Orthodox International Youth Festival "Bratya"

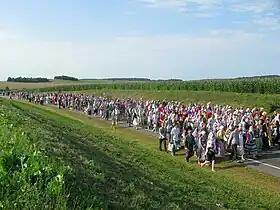
The procession to Lahoysk. 2010 Summer festival

Already the program of the very first festival was written in such a way that each festival day was strictly scheduled and eventful. This continued in the future. Maria Evsina described the standard program of the festival day of the summer festival in such a way: "Every day "Bratya" was full and was filled with various kinds of events. In the morning, the participants woke up to the Divine Liturgy, then they cheered on their exercises, had breakfast and dispersed in mini-conversations or general lectures on spiritual topics, during which everyone could safely ask his questions. ... In the evenings, concerts were held at which everyone who wished to attend the festival showed their talents ... Sometimes, after concerts, anyone could sing songs around a campfire with a guitar or get a sector to talk to a candle".